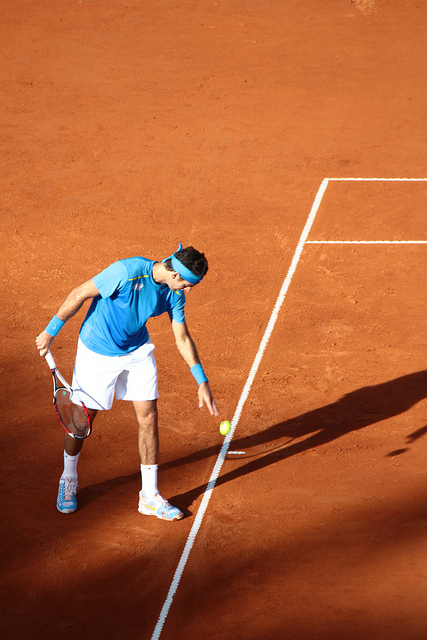
vận động viên tennis đang đứng ngoài biên nhối bóng bằng tay